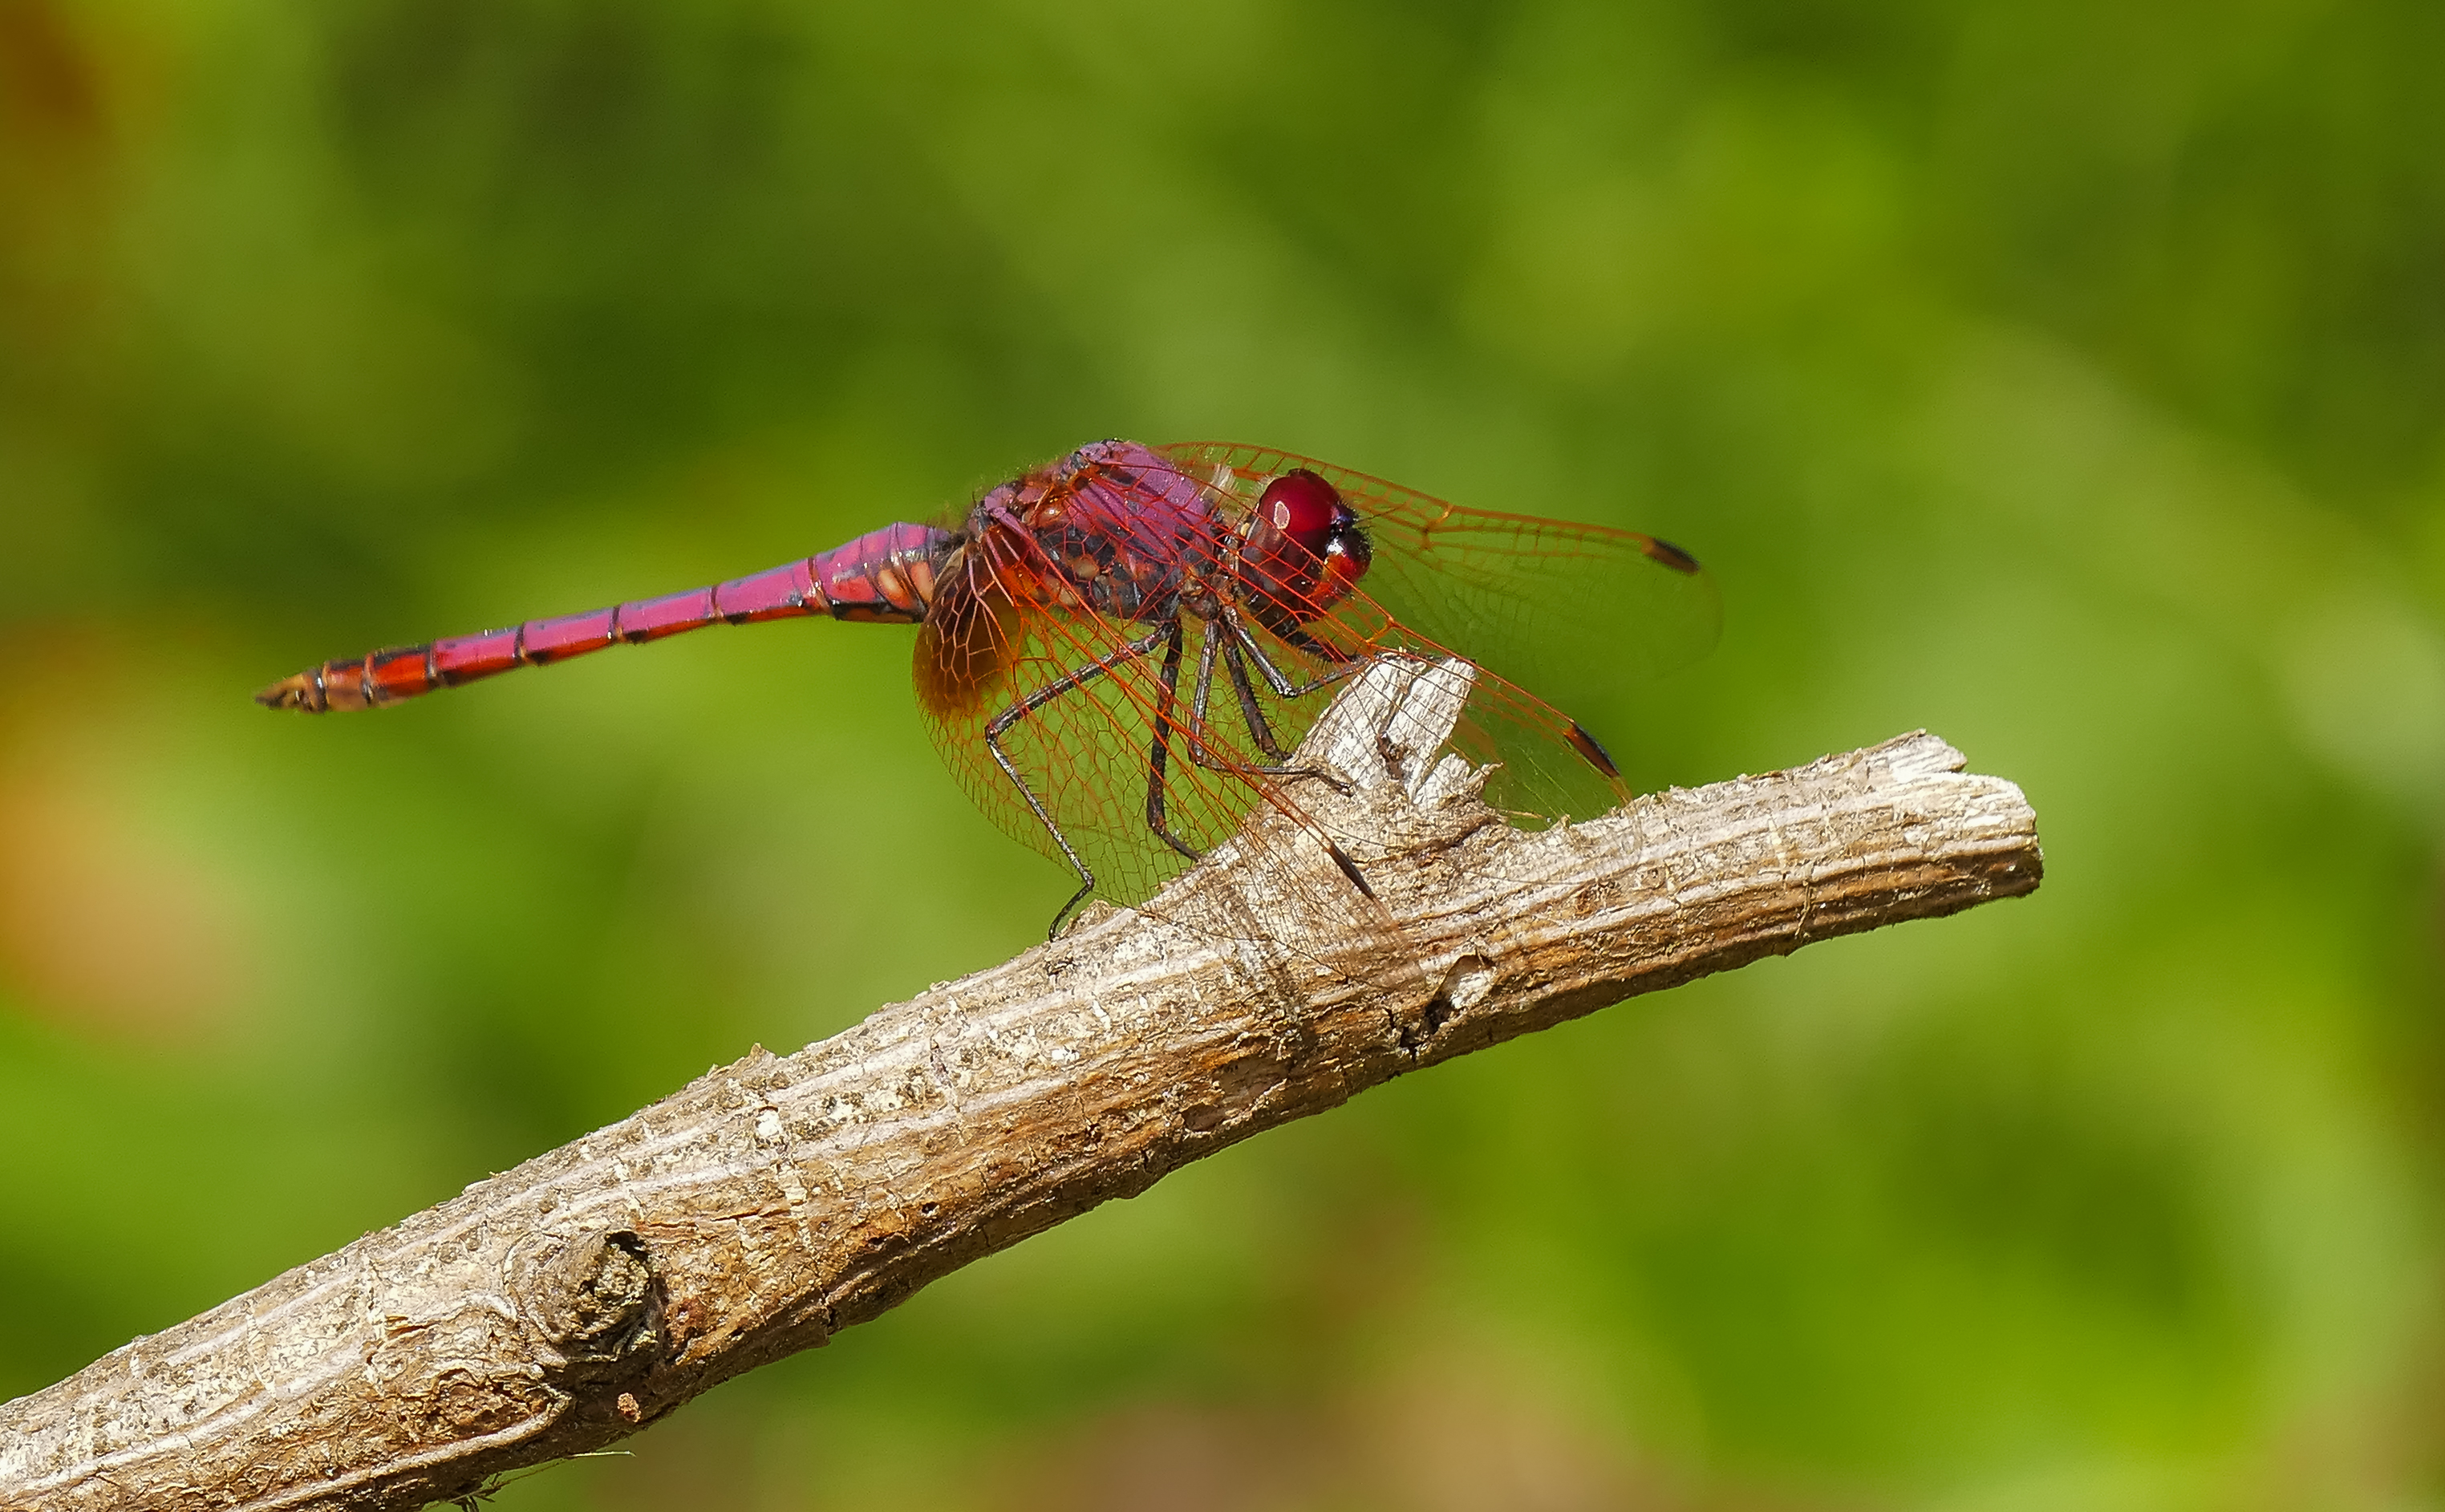
nature, photography, green, insect, macro, fauna, invertebrate, close up, animals, dragonfly, naturaleza, galicia, pontevedra, lumixfz1000, fz1000, damselfly, espana, ggl1, xovesphoto, animales, panasoniclumixfz1000, libelula, macro photography, pontevedragaliciaespa a, plant stem, dragonflies and damseflies